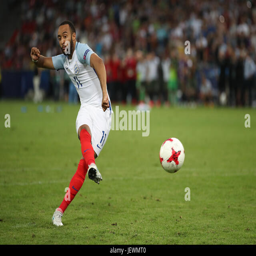
soccer player misses his penalty during soccer league , match